ZMD: Zombies of Mass Destruction (film)

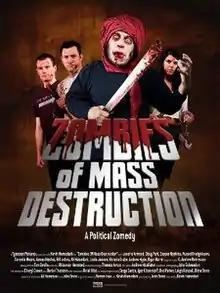
Official theatrical poster

ZMD: Zombies of Mass Destruction is a 2010 zombie comedy film directed by Kevin Hamedani and starring Janette Armand, Doug Fahl, and Cooper Hopkins and the film debut of Sydney Sweeney.